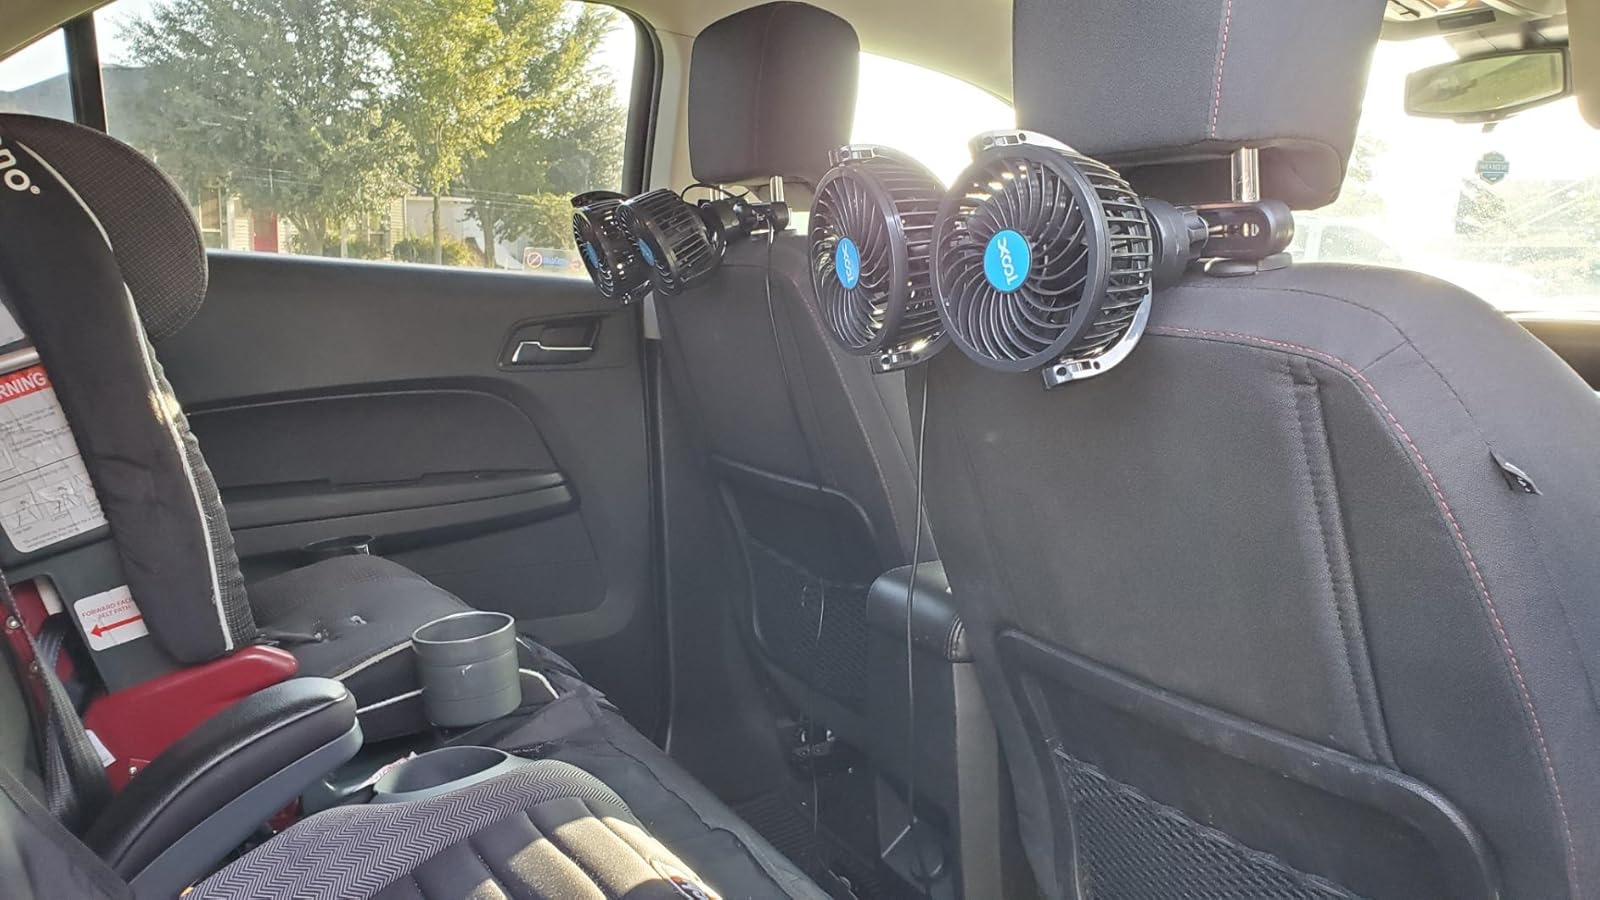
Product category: fan
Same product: yes